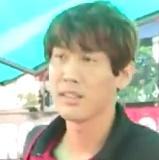
Age: 29